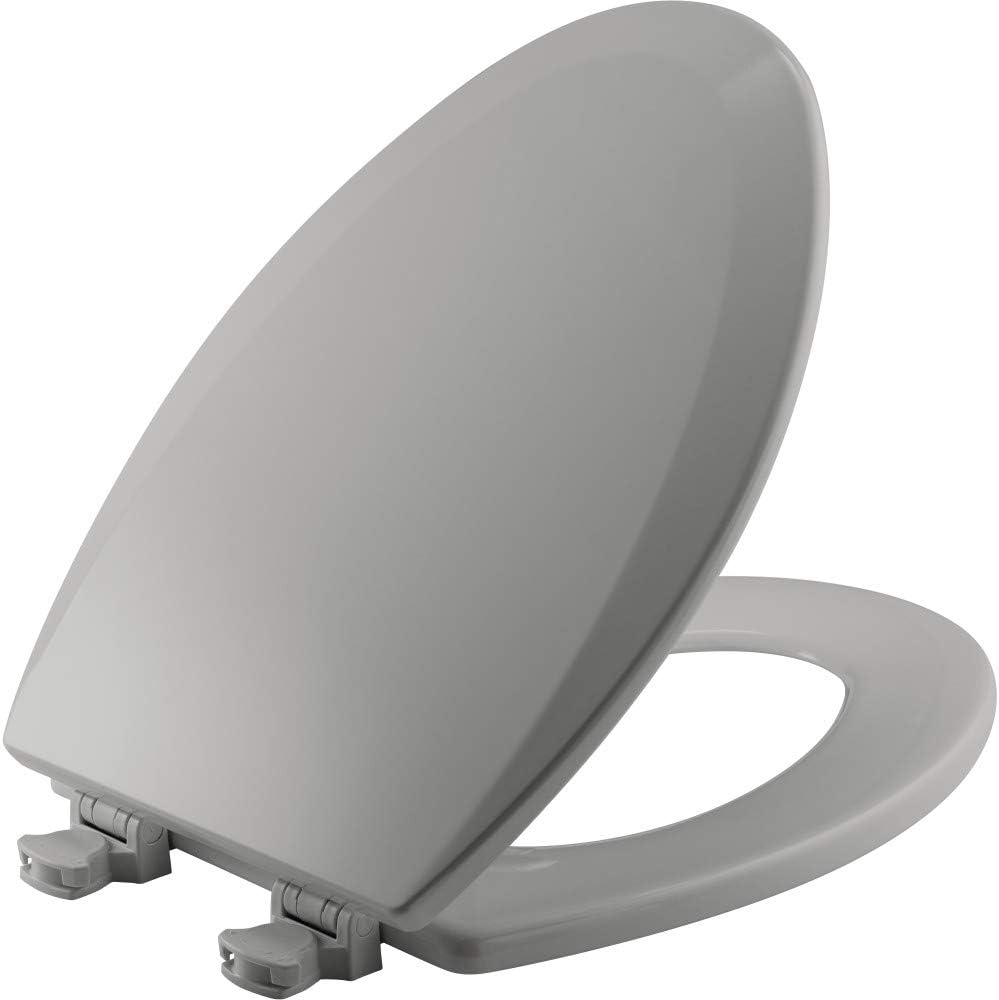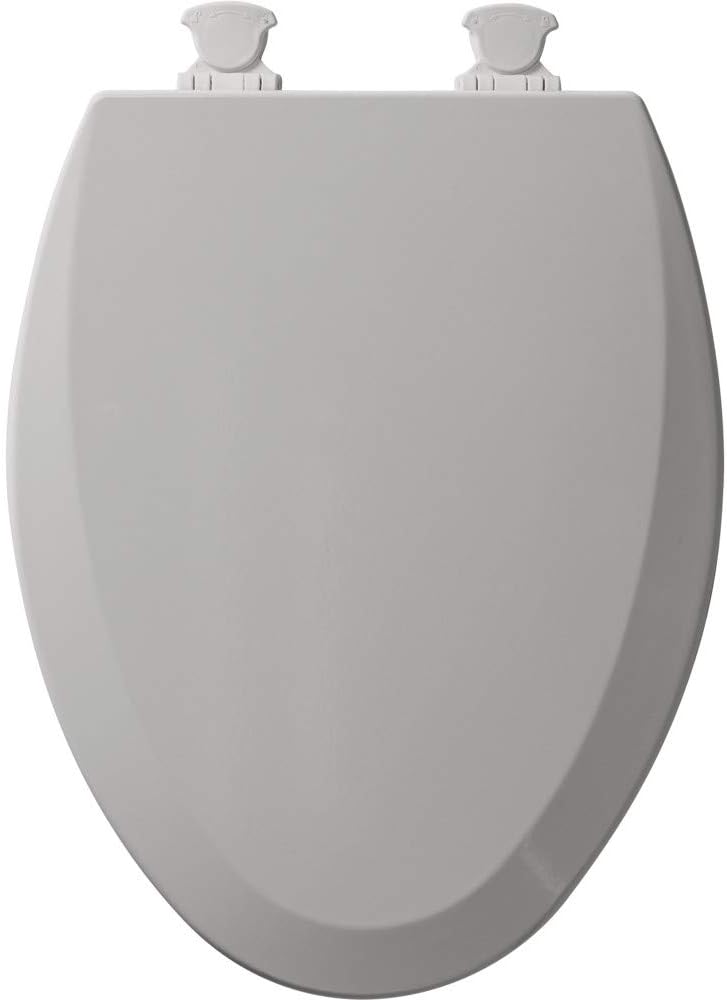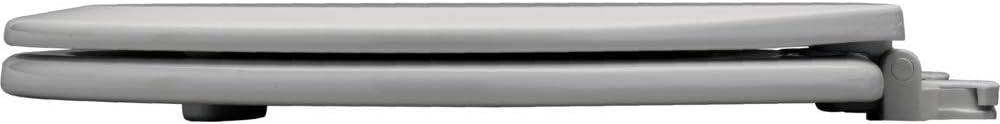
CHURCH 585EC 162 Toilet Seat with Easy Clean & Change Hinge, ELONGATED, Durable Enameled Wood, Silverado
Category: Tools & Home Improvement
Product Description This CHURCH elongated closed front toilet seat with cover is is made from molded-wood construction with a superior high-gloss finish that resists chipping and scratching to provide enduring use. The seat features two color-matched bumpers, color-matched Easy Clean & Change hinges with non-corrosive bolts and wing nuts. NOTE: Colors on a website or printed from a website can vary drastically from the actual color of the toilet seat due to monitor and printer settings. The colors on this page are for approximate visual use and should not be used to match colors exactly to a toilet bowl. From the Manufacturer About Church – Church toilet seats bring quality, innovation and style to residential and commercial properties worldwide. Church toilet seats provide a wide variety of designs to easily integrate into any bathroom. The needs of residential and commercial customers are at the forefront of design with unmatched features and benefits that make everyday lives easier. Bemis Manufacturing Company is the world’s largest manufacturer of toilet seats. Founded in 1901, and in the fourth generation of family ownership, Bemis has grown from a maker of furniture and wooden wagons to an international enterprise with manufacturing and warehousing facilities worldwide. In addition to manufacturing toilet seats, Bemis is one of North America’s top non-automotive producers of contract plastic injection-molded components. With a continued commitment to the worldwide community, Bemis Manufacturing Company strives to set the standard for ecological responsibility, conservation and preservation.
Features: QUICKLY AND EASILY REMOVES: For cleaning or replacement | HINGES: Plastic twist to unlock and lock | HARDWARE: Non-corrosive bolts and wing nuts | RING BUMPERS: two color matched bumpers | RESISTS CHIPPING AND SCRATCHING: Durable enameled wood seat provides a superior high-gloss finish | USE: Recommended for residential use | FITS MOST ELONGATED TOILETS: Including Kohler, American Standard, TOTO and many more. Please measure your toilet bowl before selecting size | PROUDLY MADE IN THE USA: With Earth friendly materials and processes